Outline of the United Arab Emirates

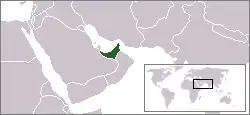
The location of the United Arab Emirates

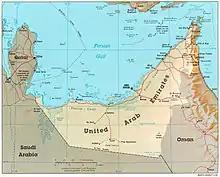
An enlargeable relief map of the United Arab Emirates

The following outline is provided as an overview of and topical guide to the United Arab Emirates: